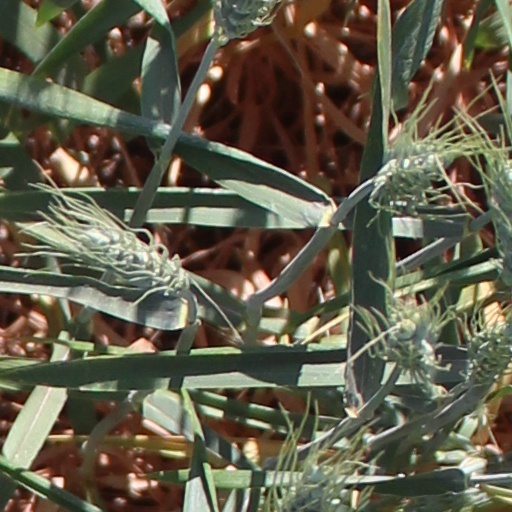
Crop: wheat